Anita Björk

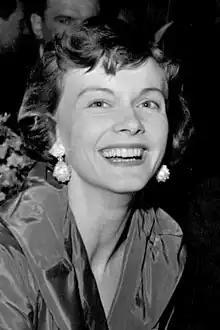
Björk in 1953

Björk was born in Tällberg, Dalarna and attended the Royal Dramatic Training Academy from 1942 to 1945. She was a leading lady of Swedish theatre for many years and worked on the national stage, the Royal Dramatic Theatre from 1945 onwards and played more than 100 roles over the years (which makes her one of the greatest actors of the Royal Dramatic Theatre).